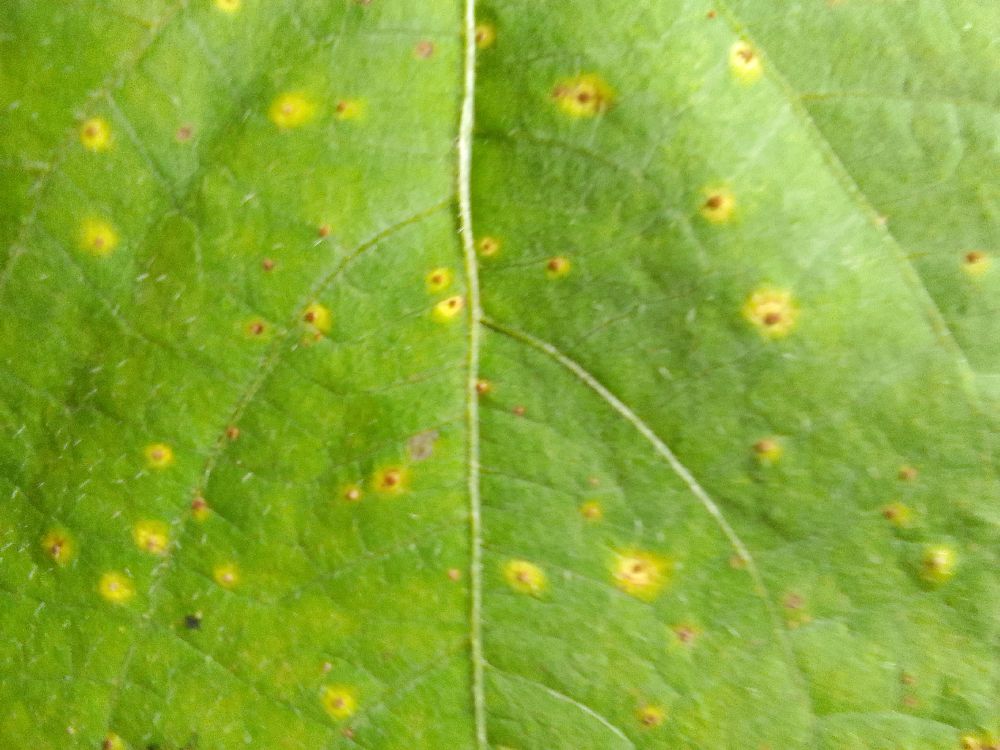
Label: rust